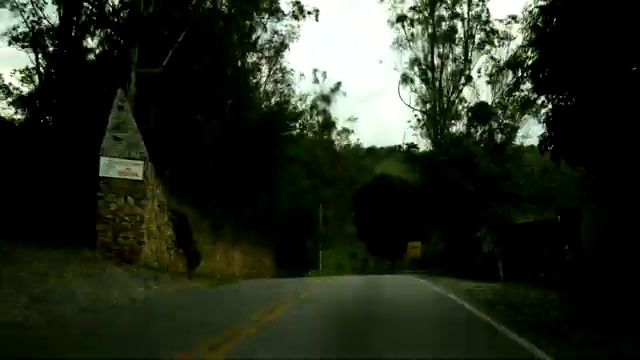
Fire: no
Smoke: no